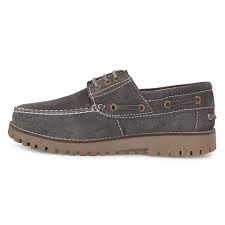
Label: Boat